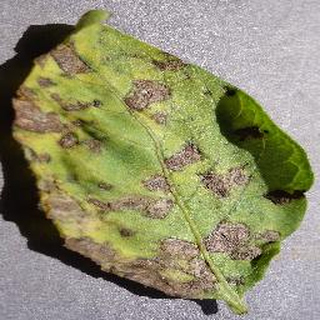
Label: potato_early_blight